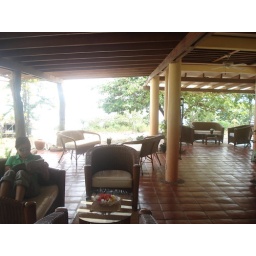
the view of the sitting areas at the beach house in bohol from the dining area...